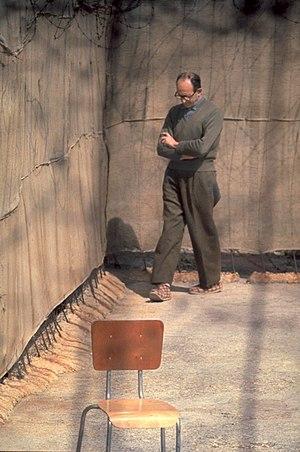
Adolf Eichmann, né à Solingen le 19 mars 1906 et exécuté dans la prison de Ramla, près de Tel Aviv-Jaffa, le 31 mai 1962, est un criminel de guerre nazi, haut fonctionnaire du Troisième Reich, officier SS Obersturmbannführer et membre du parti nazi.